Russian Orthodox Church

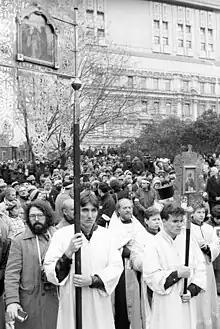
Opening of monument to the victims of political repressions, Moscow, 1990

Metropolitan Alexy (Ridiger) of Leningrad, ascended the patriarchal throne in 1990 and presided over the partial return of Orthodox Christianity to Russian society after 70 years of repression, transforming the ROC to something resembling its pre-communist appearance; some 15,000 churches had been re-opened or built by the end of his tenure, and the process of recovery and rebuilding has continued under his successor Patriarch Kirill. According to official figures, in 2016 the Church had 174 dioceses, 361 bishops, and 34,764 parishes served by 39,800 clergy. There were 926 monasteries and 30 theological schools.